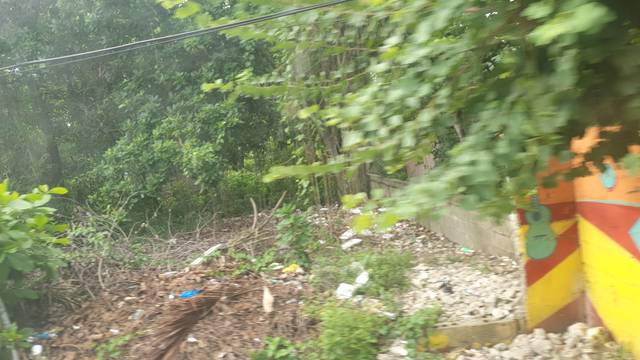
Region: Dominican Republic
Coordinates: 19.465, -70.694